Joseph Bickersteth Mayor

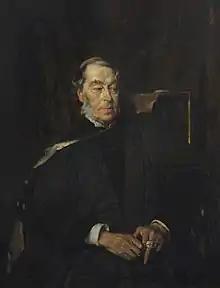
Portrait by Sir William Orpen, 1907

Joseph Bickersteth Mayor (24 October 1828 – 29 November 1916) was an English writer and scholar. He was best known for his books "Greek for Beginners" (1880), "Sketch of Ancient Philosophy" (1881), and "Chapters on English Metre" (1886).